Olaf Swenson

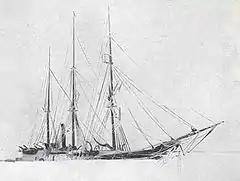
"Belvedere" in ice

This partnership was formed in 1913 with the purchase of the steam bark "Belvedere" (formerly an arctic whaler) and lasted through 1921. It eventually expanded to include multiple ships trading from the Sea of Okhotsk to the north coast of Siberia.